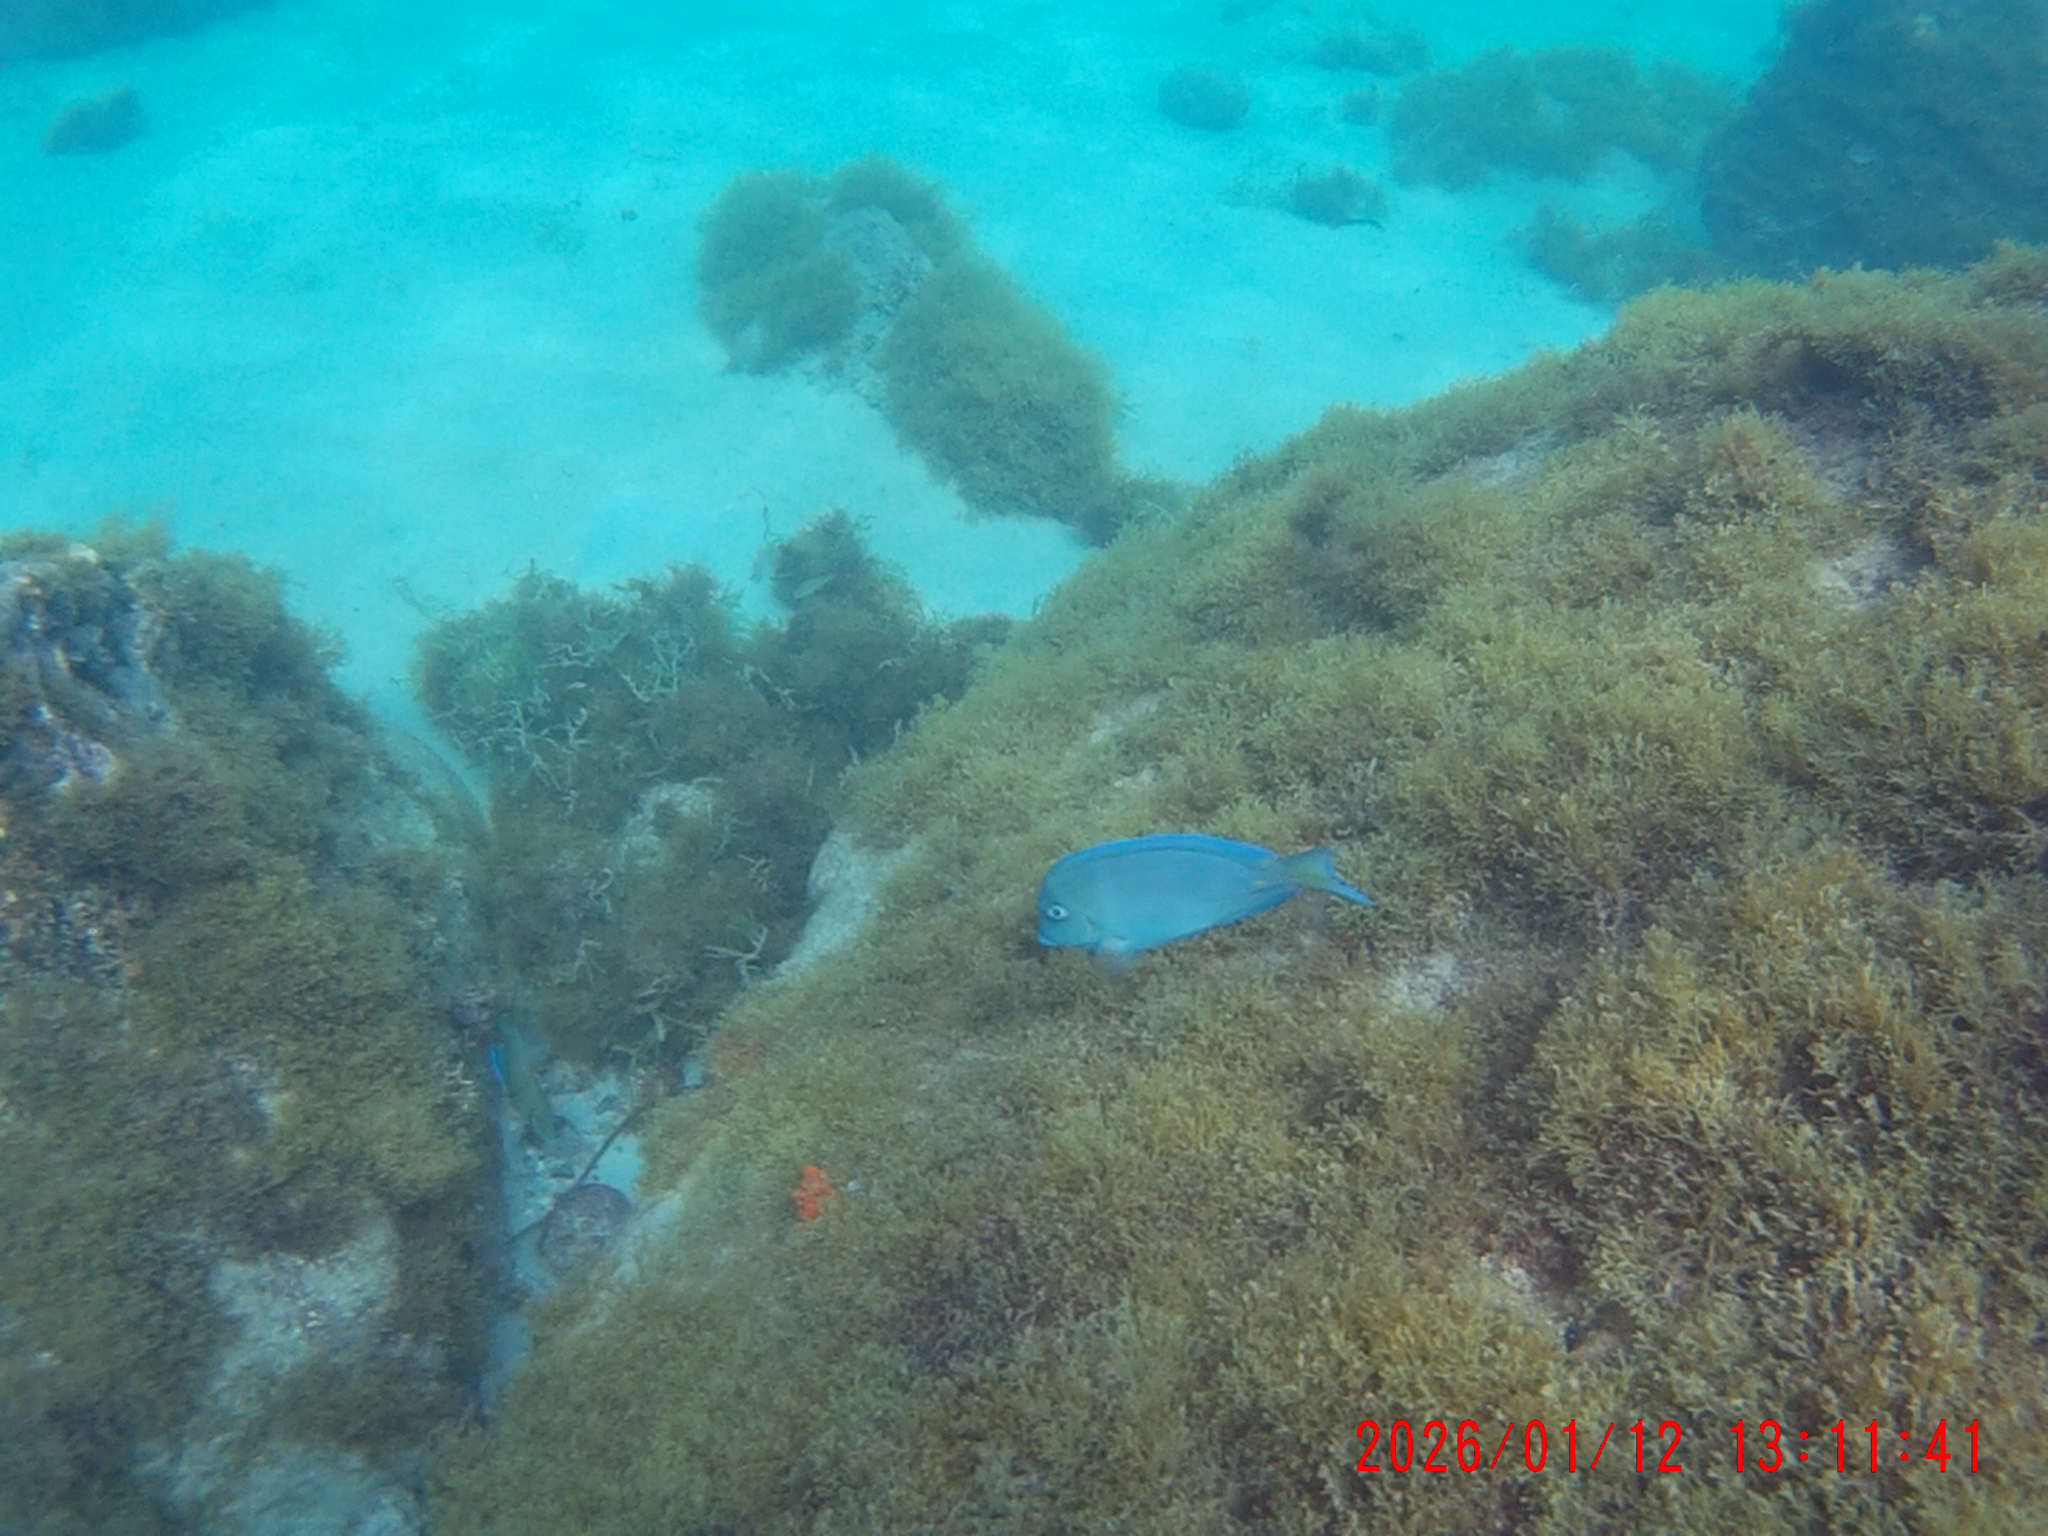
Acanthurus coeruleus (Atlantic Blue Tang)